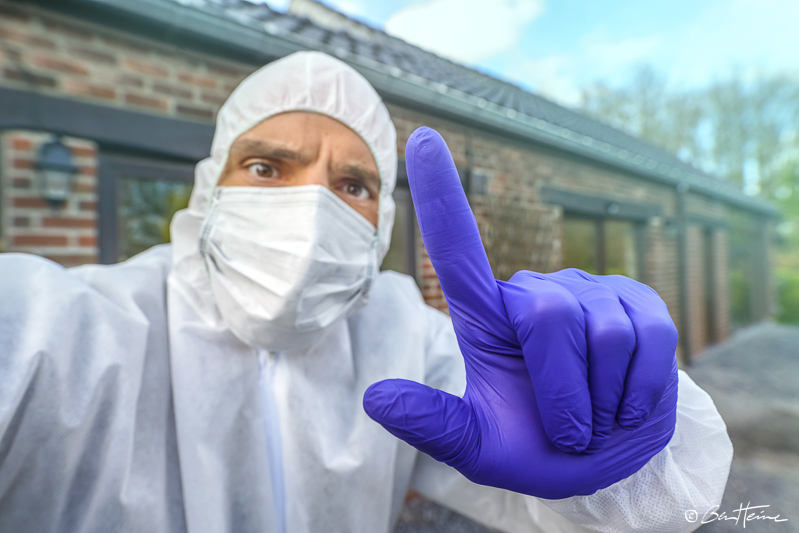
Objects detected:
Mask
Gloves